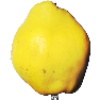
Label: Quince 1